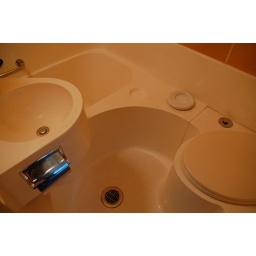
is a mixed-use residential and office tower designed by architect Kisho Kurokawa and located in Shimbashi, Tokyo, Japan.